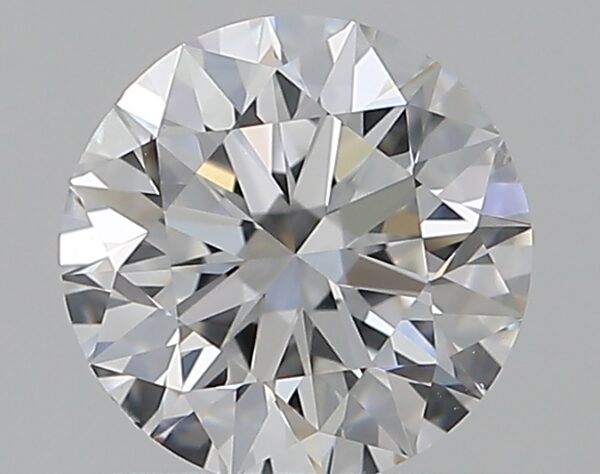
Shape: round
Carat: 0.8
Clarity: VS1
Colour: F
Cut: EX
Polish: EX
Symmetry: EX
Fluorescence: N
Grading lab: GIA
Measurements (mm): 5.93 x 5.96 x 3.7